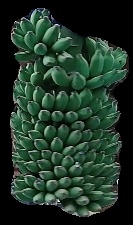
Variety: elakki-bale
Grade: grade1